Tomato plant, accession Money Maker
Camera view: tilt-top (135 deg); turntable rotation: 0 degrees
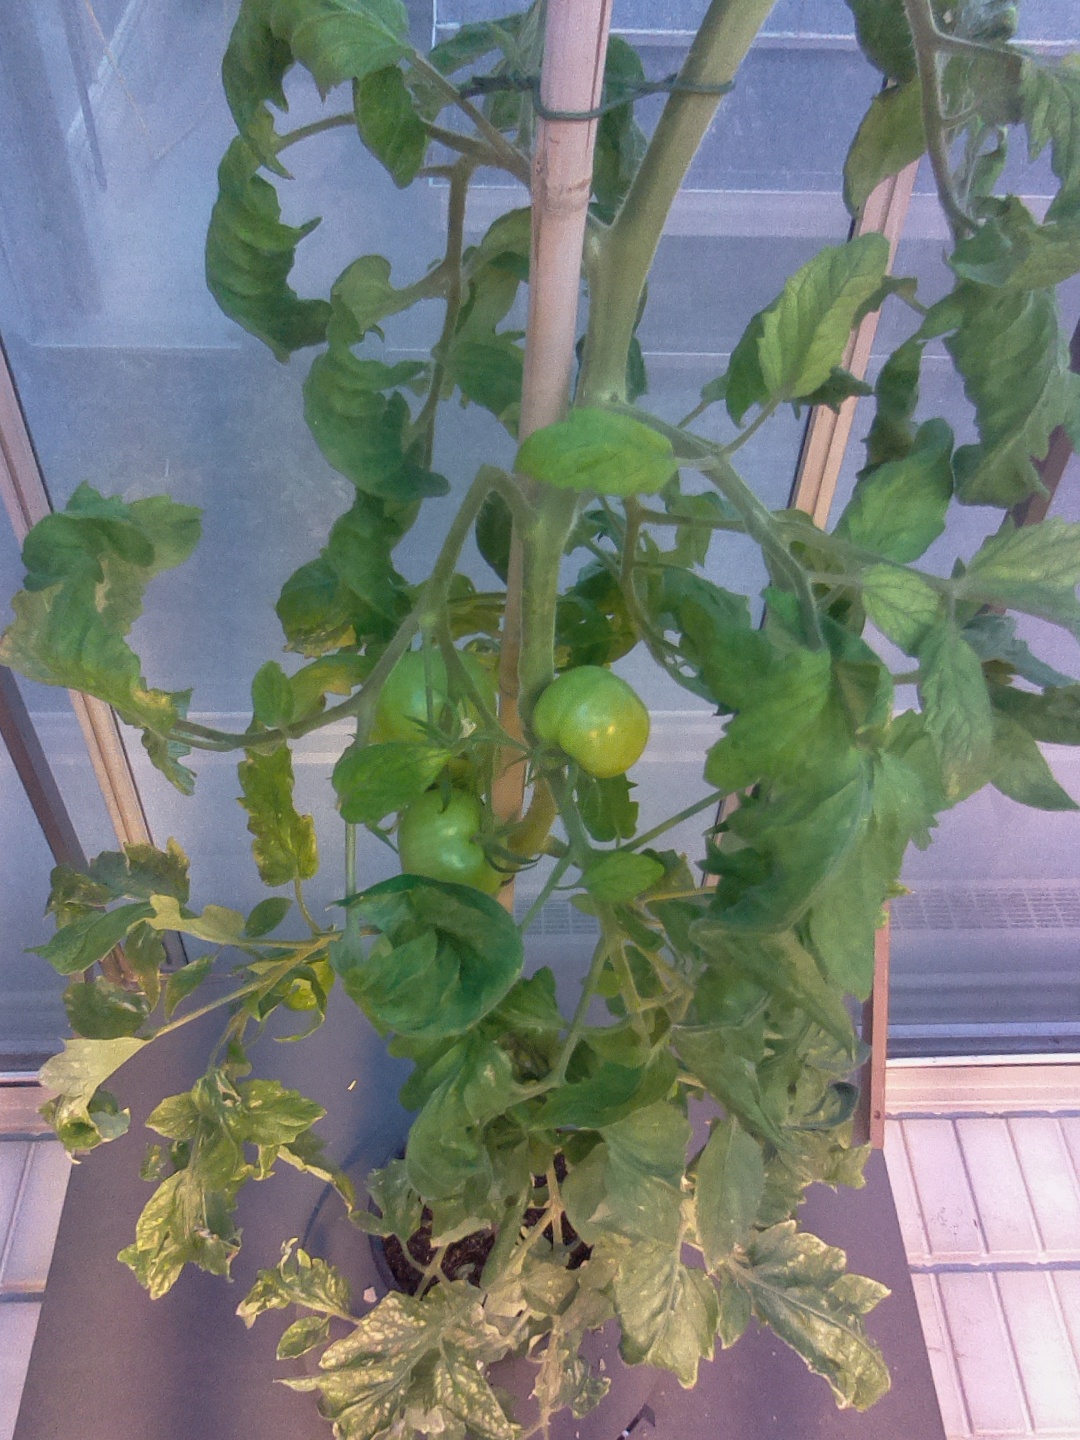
BBCH growth stage 79: 90% -100% of final fruit size